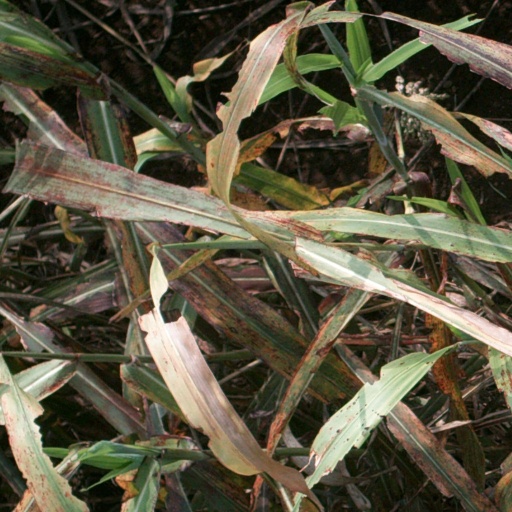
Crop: sorghum